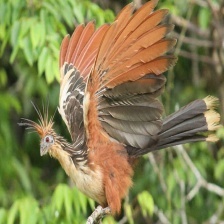
Species: HOATZIN
Scientific name: OPHISTHOCOMUS HOAZIN